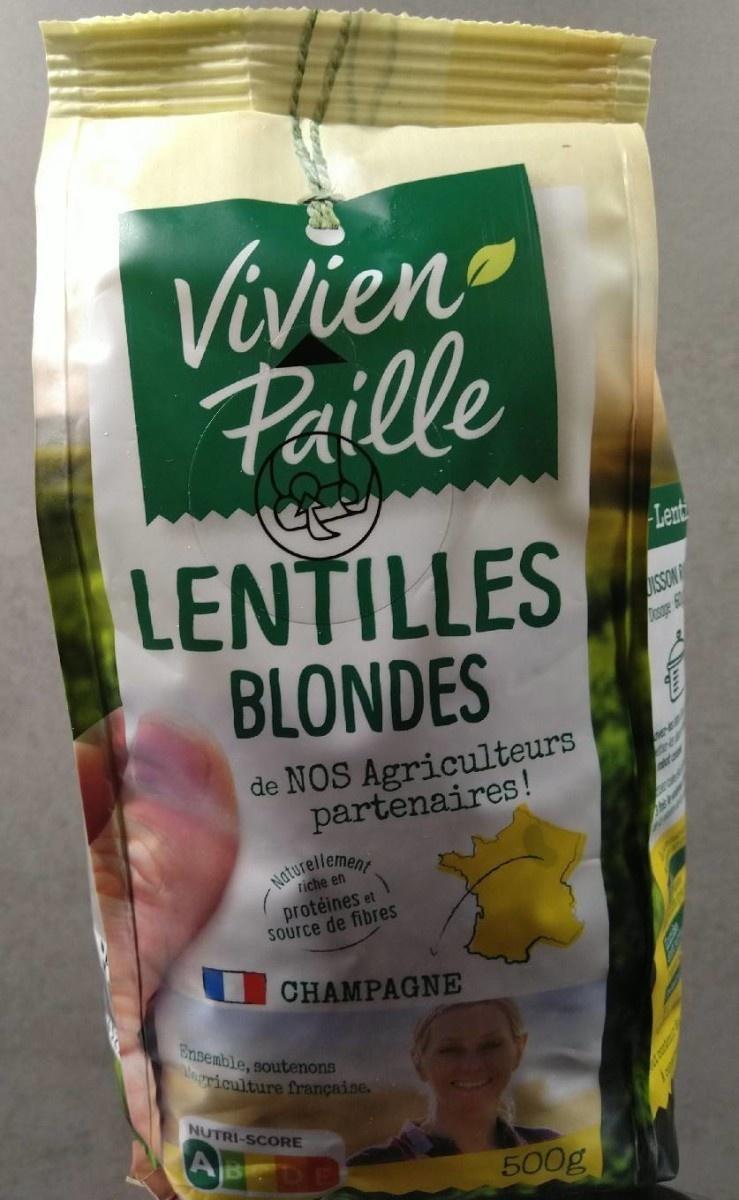
Nutri-Score label: nutriscore-a